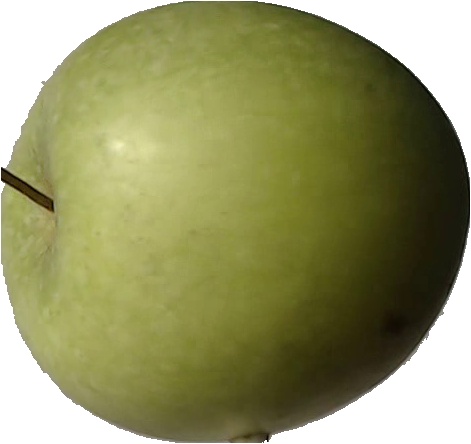
Label: apple_granny_smith_1